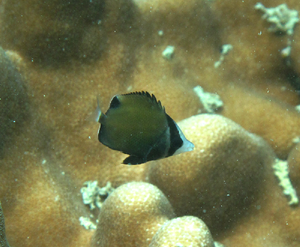
Chaetodon nigropunctatus est une espèce de poissons de la famille des Chaetodontidae de l'océan indien.